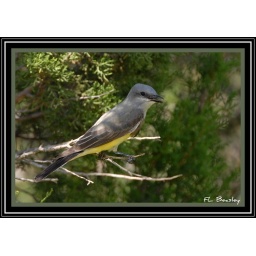
I found this beauty near the bird blind in Palo Duro Canyon State Park.